Namdalen

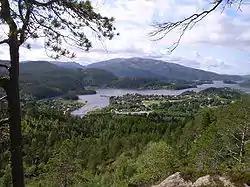
Bangsund near Namsos

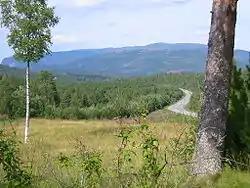
Heia in Grong Municipality; the E6 road follows Namdalen for about 100 km

Namdalen is a traditional district in the central part of Norway, consisting of the municipalities of Namsos, Grong, Overhalla, Røyrvik, Nærøysund, Høylandet, Flatanger, Lierne, Leka, and Namsskogan, all in Trøndelag county. The district has three towns: Namsos, Rørvik and Kolvereid. The whole district covers about and has about 35,000 residents (2009).